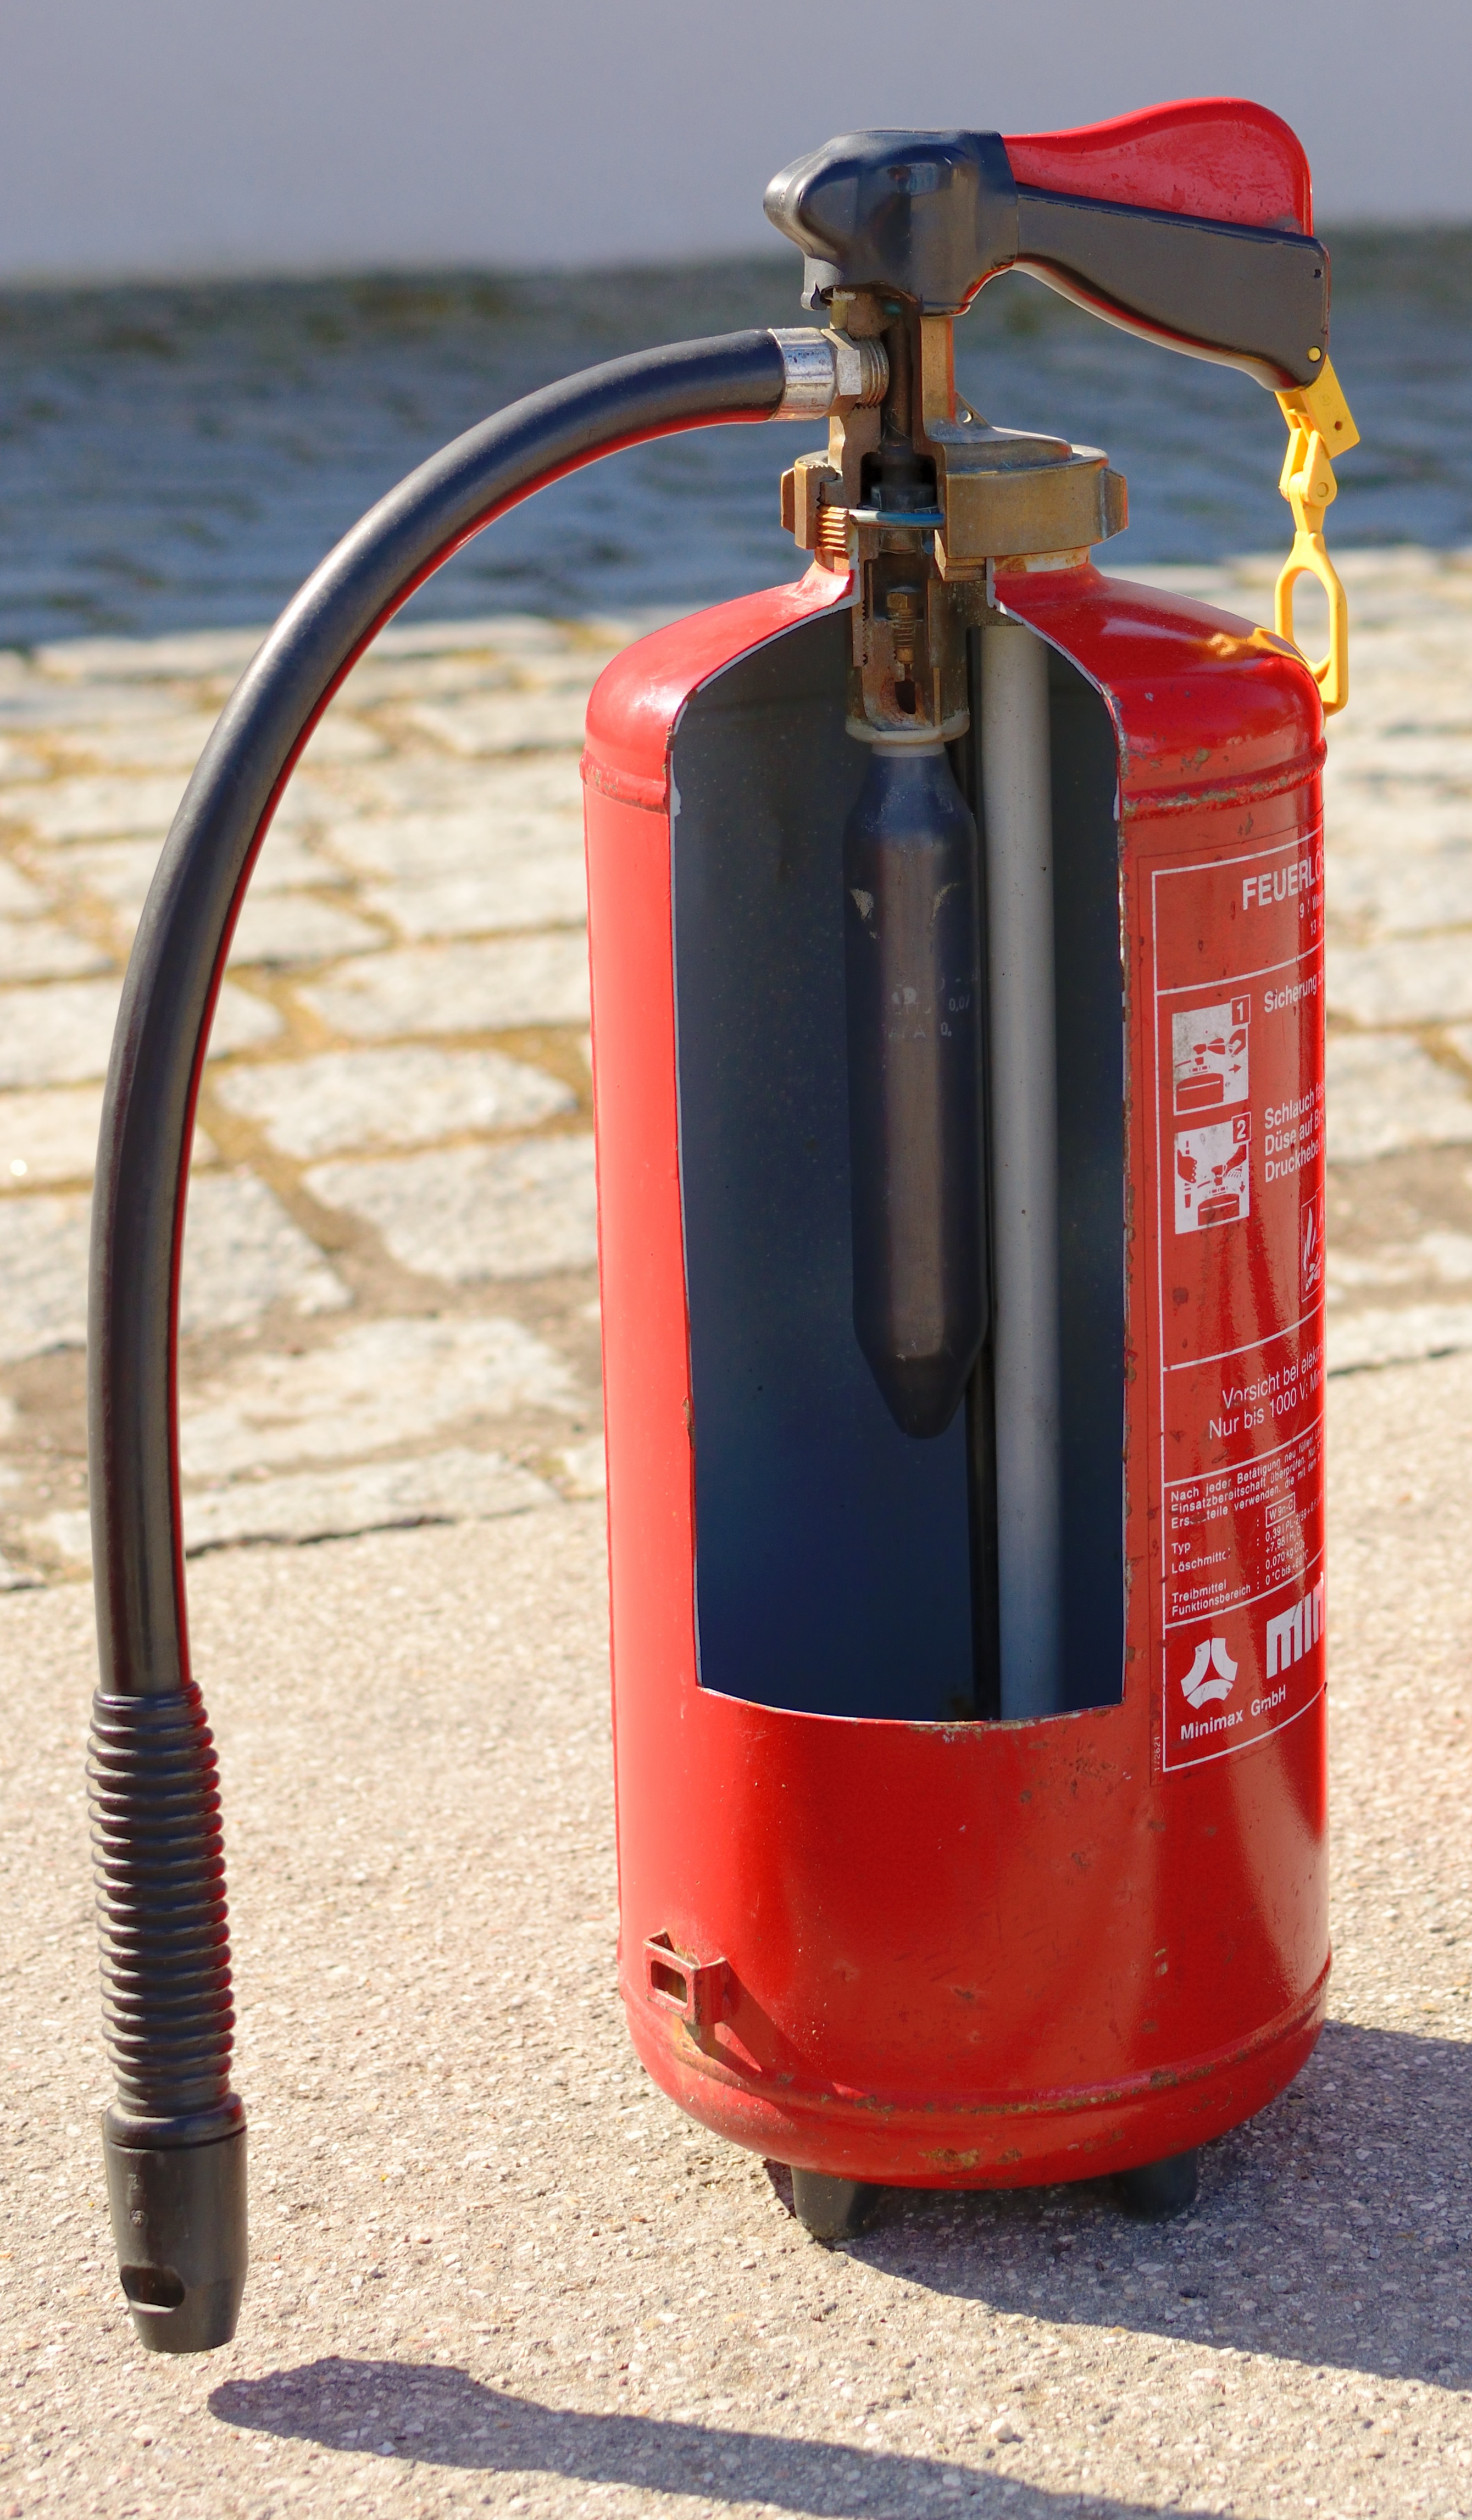
red, symbol, equipment, fire, bottle, device, burn, inside, accessories, protection, emergency, delete, fire fighting, fire extinguisher, declaration, gaudy, function, fire protection, fire extinguishing, signal colour